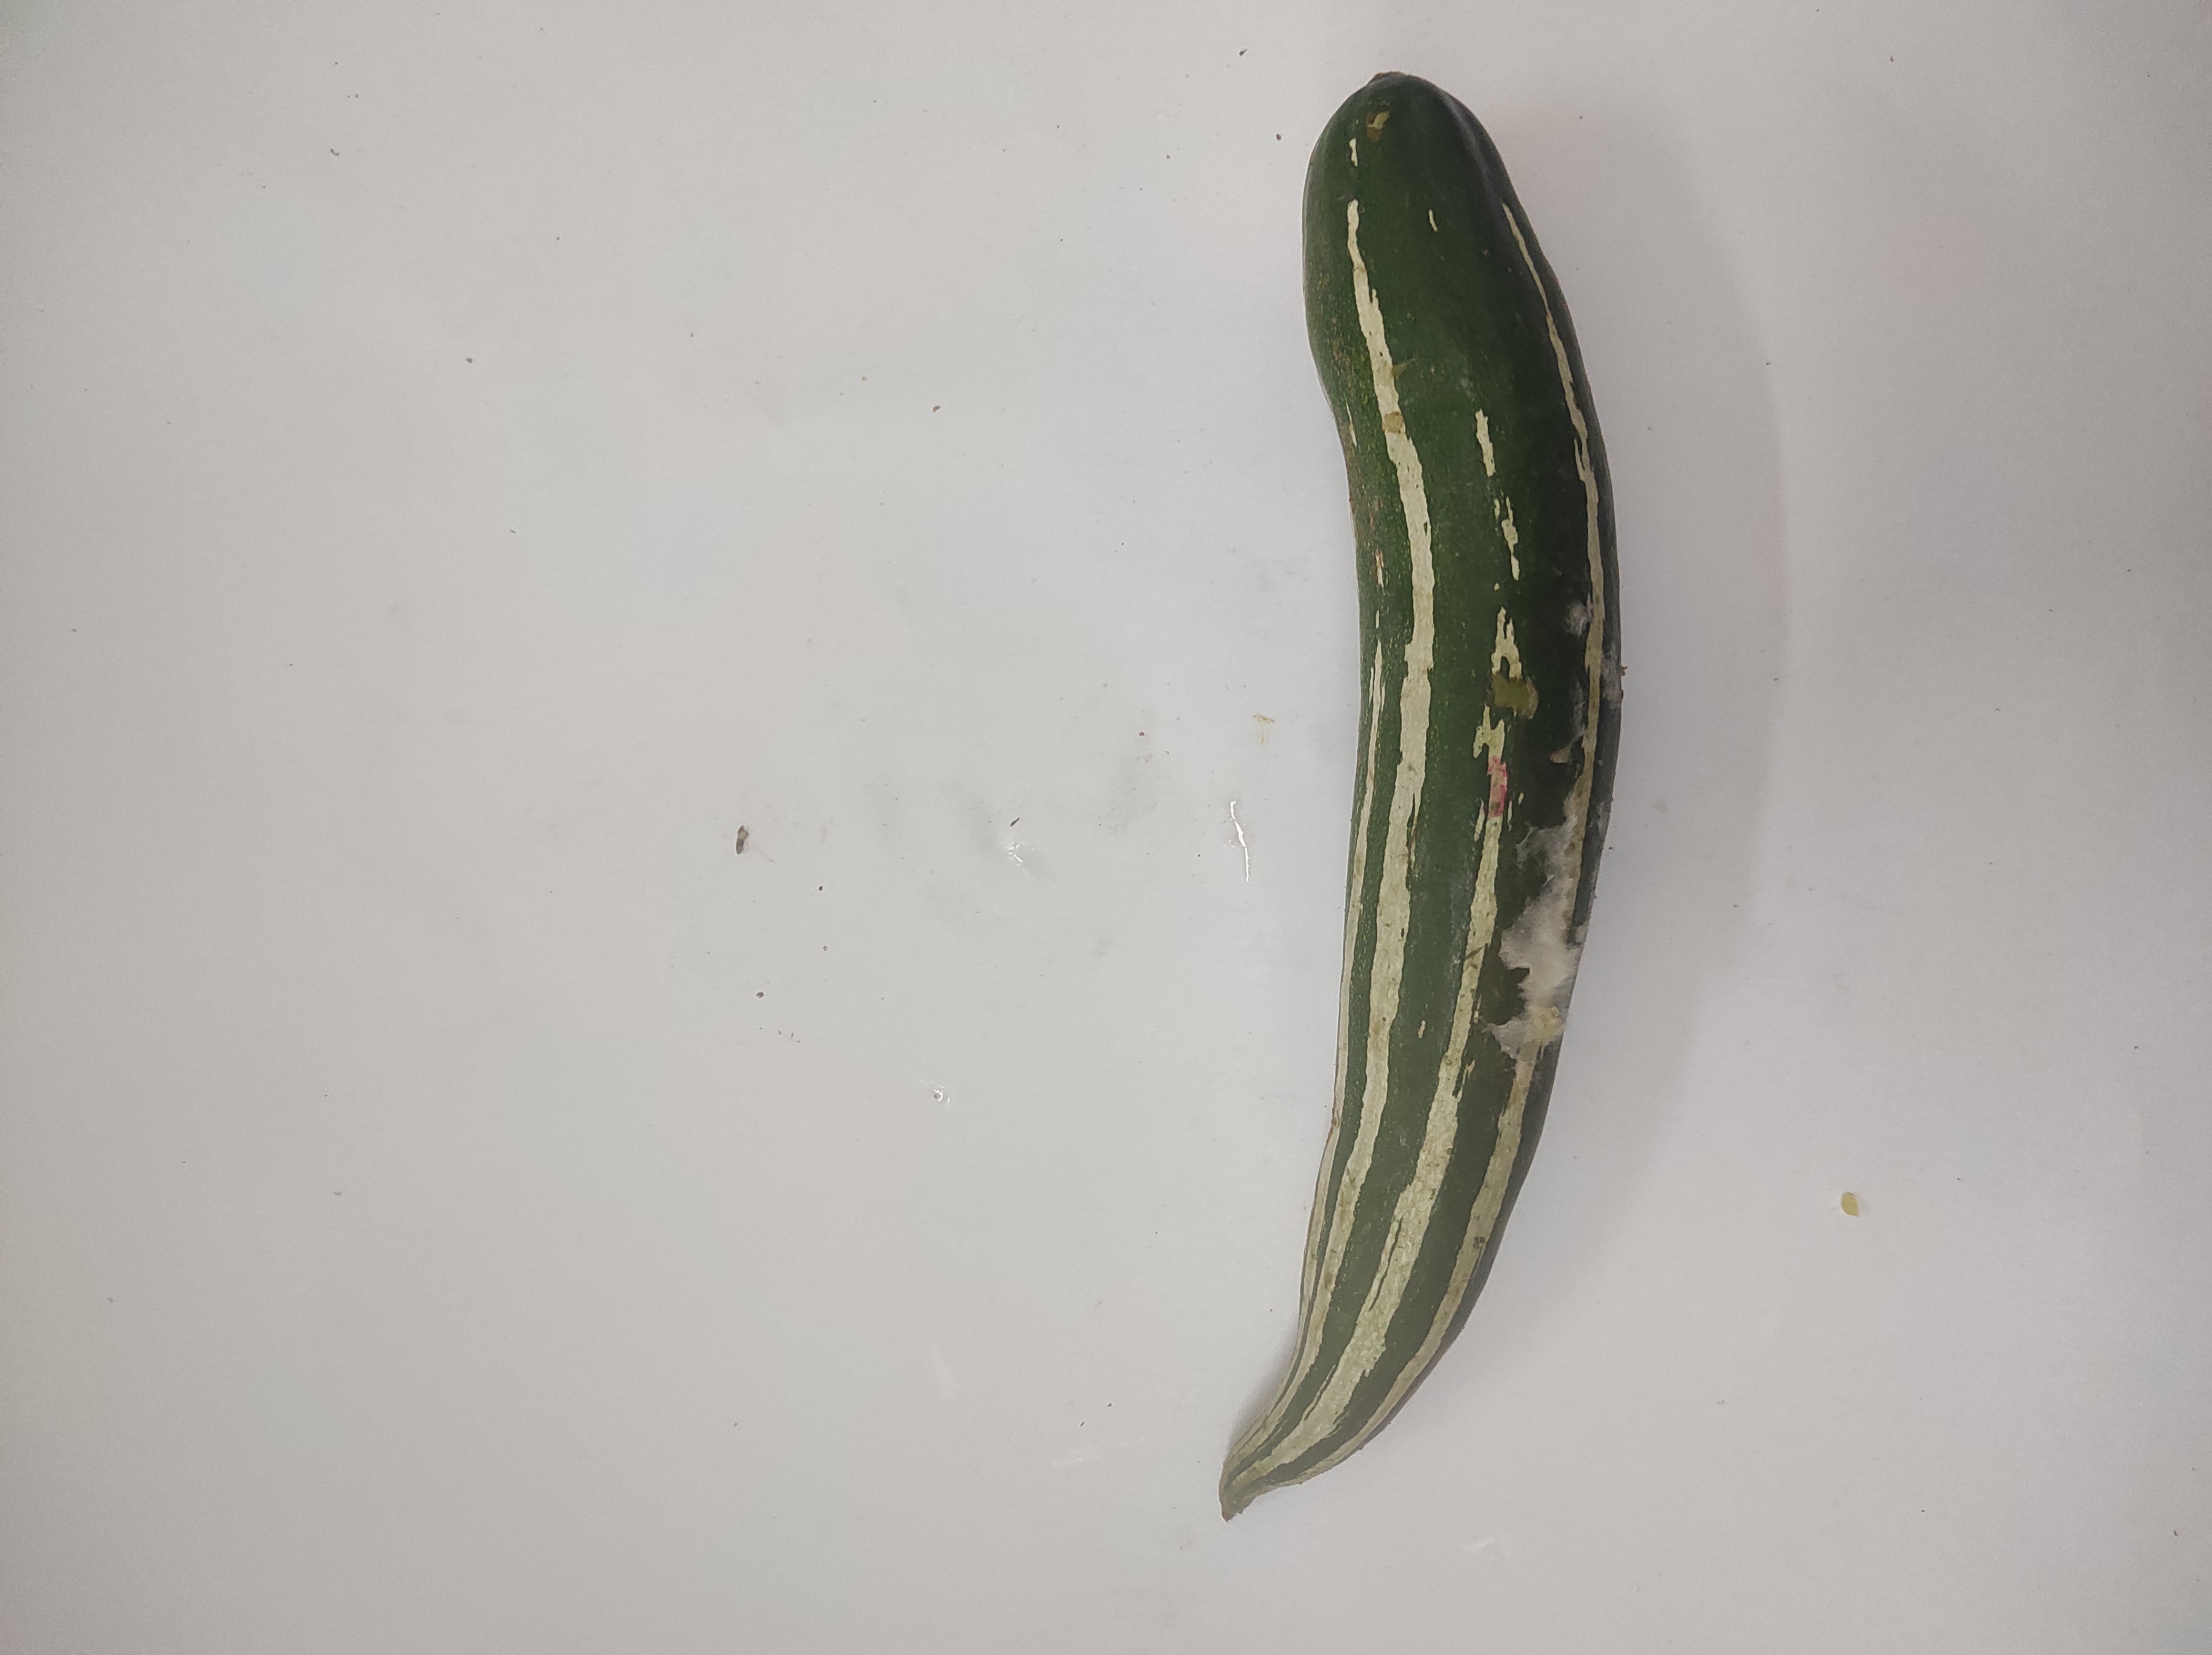
Crop: Snake Gourd
Condition: Severely Damaged